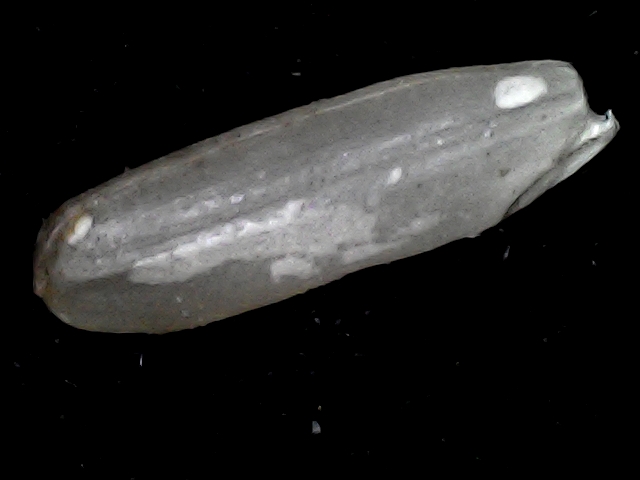
Rice variety: BD87